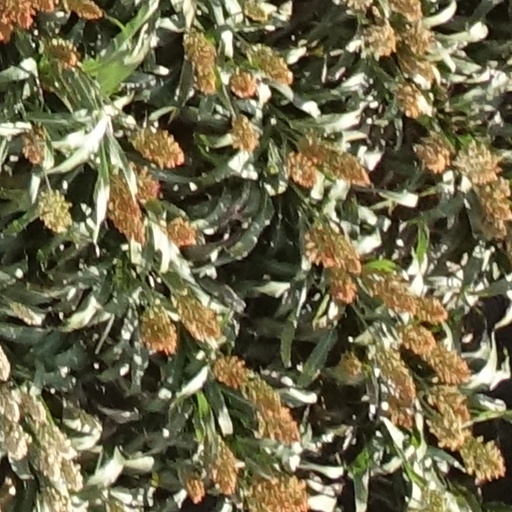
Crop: sorghum